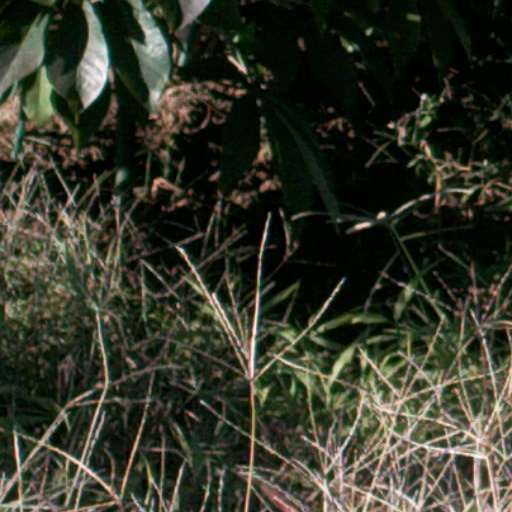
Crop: cassava